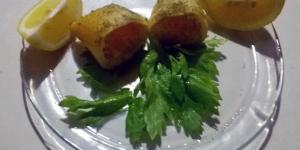
calamares rellenos con queso crema